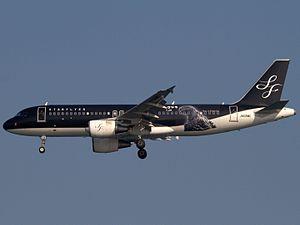
Godzilla Resurgence est un film japonais de science-fiction réalisé par Hideaki Anno et Shinji Higuchi, sorti en 2016.